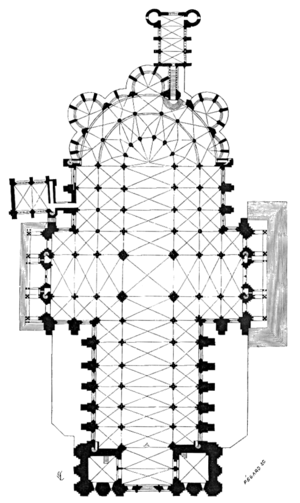
La cathédrale Notre-Dame de Chartres est une cathédrale catholique romaine située au coeur de la ville de Chartres dans le département français d'Eure-et-Loir, en région Centre-Val de Loire. Siège du diocèse de Chartres, elle est l'un des monuments emblématiques de l'architecture gothique.